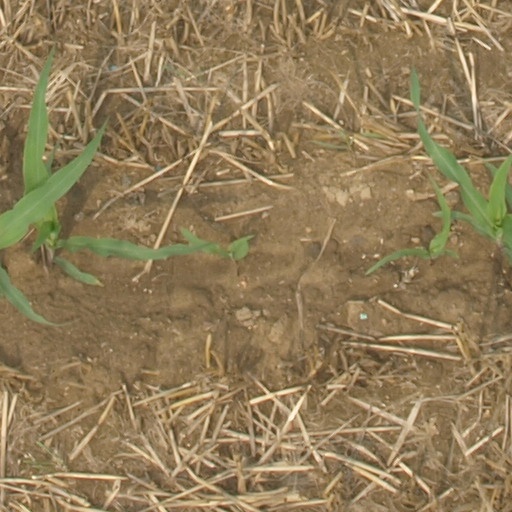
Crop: maize; corn